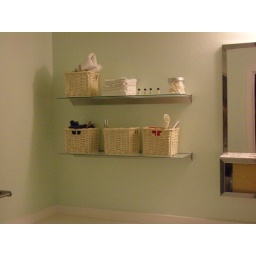
around the house & library 011